The Good Shepherd (Murillo)

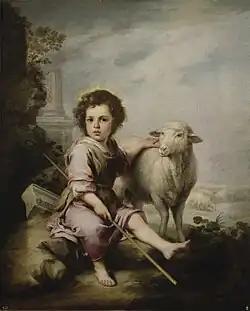
"The Good Shepherd" (c. 1660) by Bartolomé Esteban Murillo

The Good Shepherd is an oil on canvas painting by Bartolomé Esteban Murillo, from "c." 1660. It is held in the Prado Museum, in Madrid. It has the Inventory number P00962